Hugh Carless

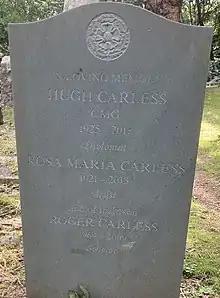
Family grave of Hugh Carless

Carless was born on 22 April 1925 in Nainital, British India, to Henry Alfred Carless, CIE, who served as a police officer in the Indian Civil Service (Inspector-General of Police, Ajmer-Merwara and advisor to the Resident of Rajputana) and his wife, Gwendolen Pattullo.